High Point Market

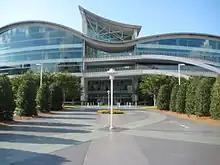
Showplace exposition building in High Point

The first formal Southern Furniture Market was held in High Point March 1–15, 1909. In 1921, the Southern Furniture Exposition Building opened for its first show June 20. Built in 19 months, the showroom cost approximately $1 million and held of exhibition space. Regular shows were held in January and July. With the exception of 1943, the market was put on hold from 1941 until the end of World War II.